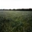
Label: plain